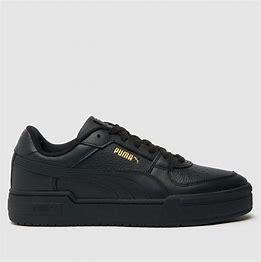
Brand: Puma
Model: Ca Pro